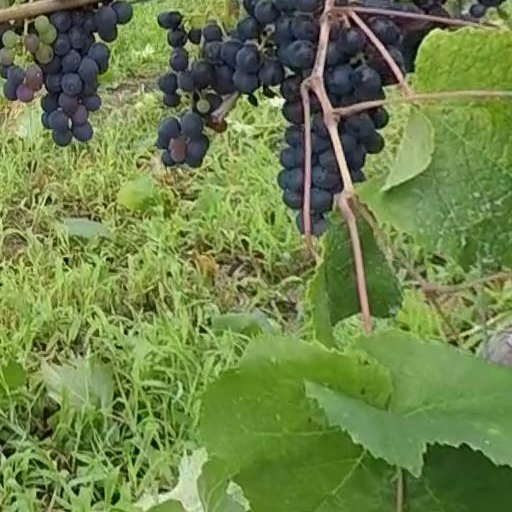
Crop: grape